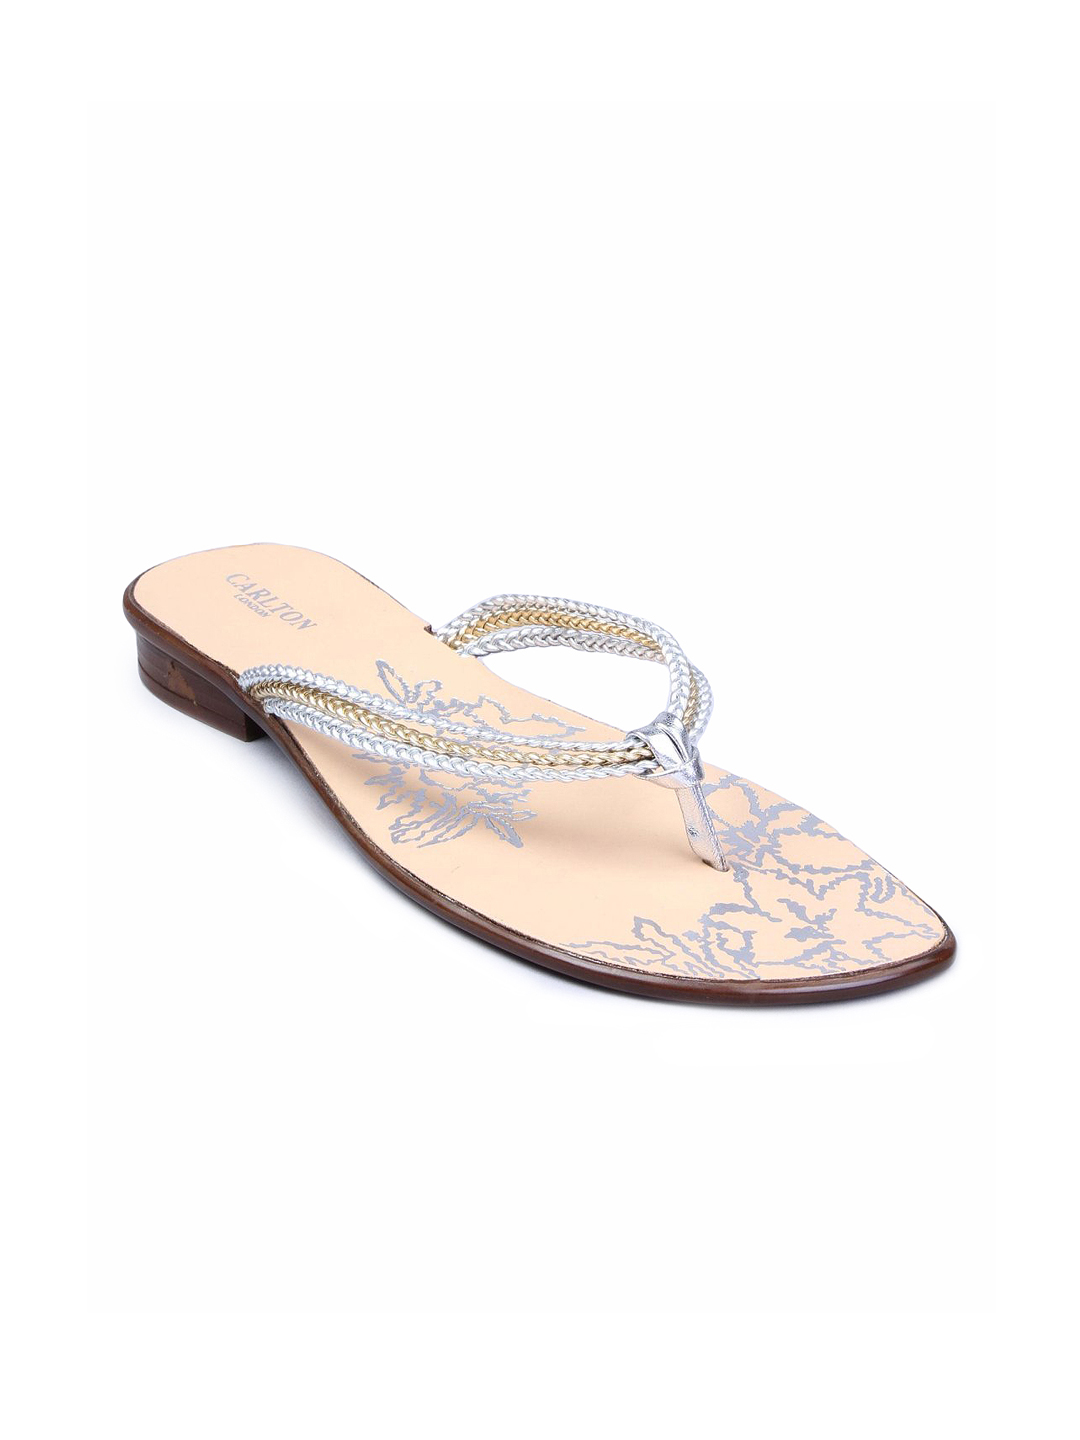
Carlton London Women Contemporary Silver Sandal
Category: Footwear / Shoes / Flats
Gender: Women
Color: Silver
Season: Fall 2010
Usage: Casual